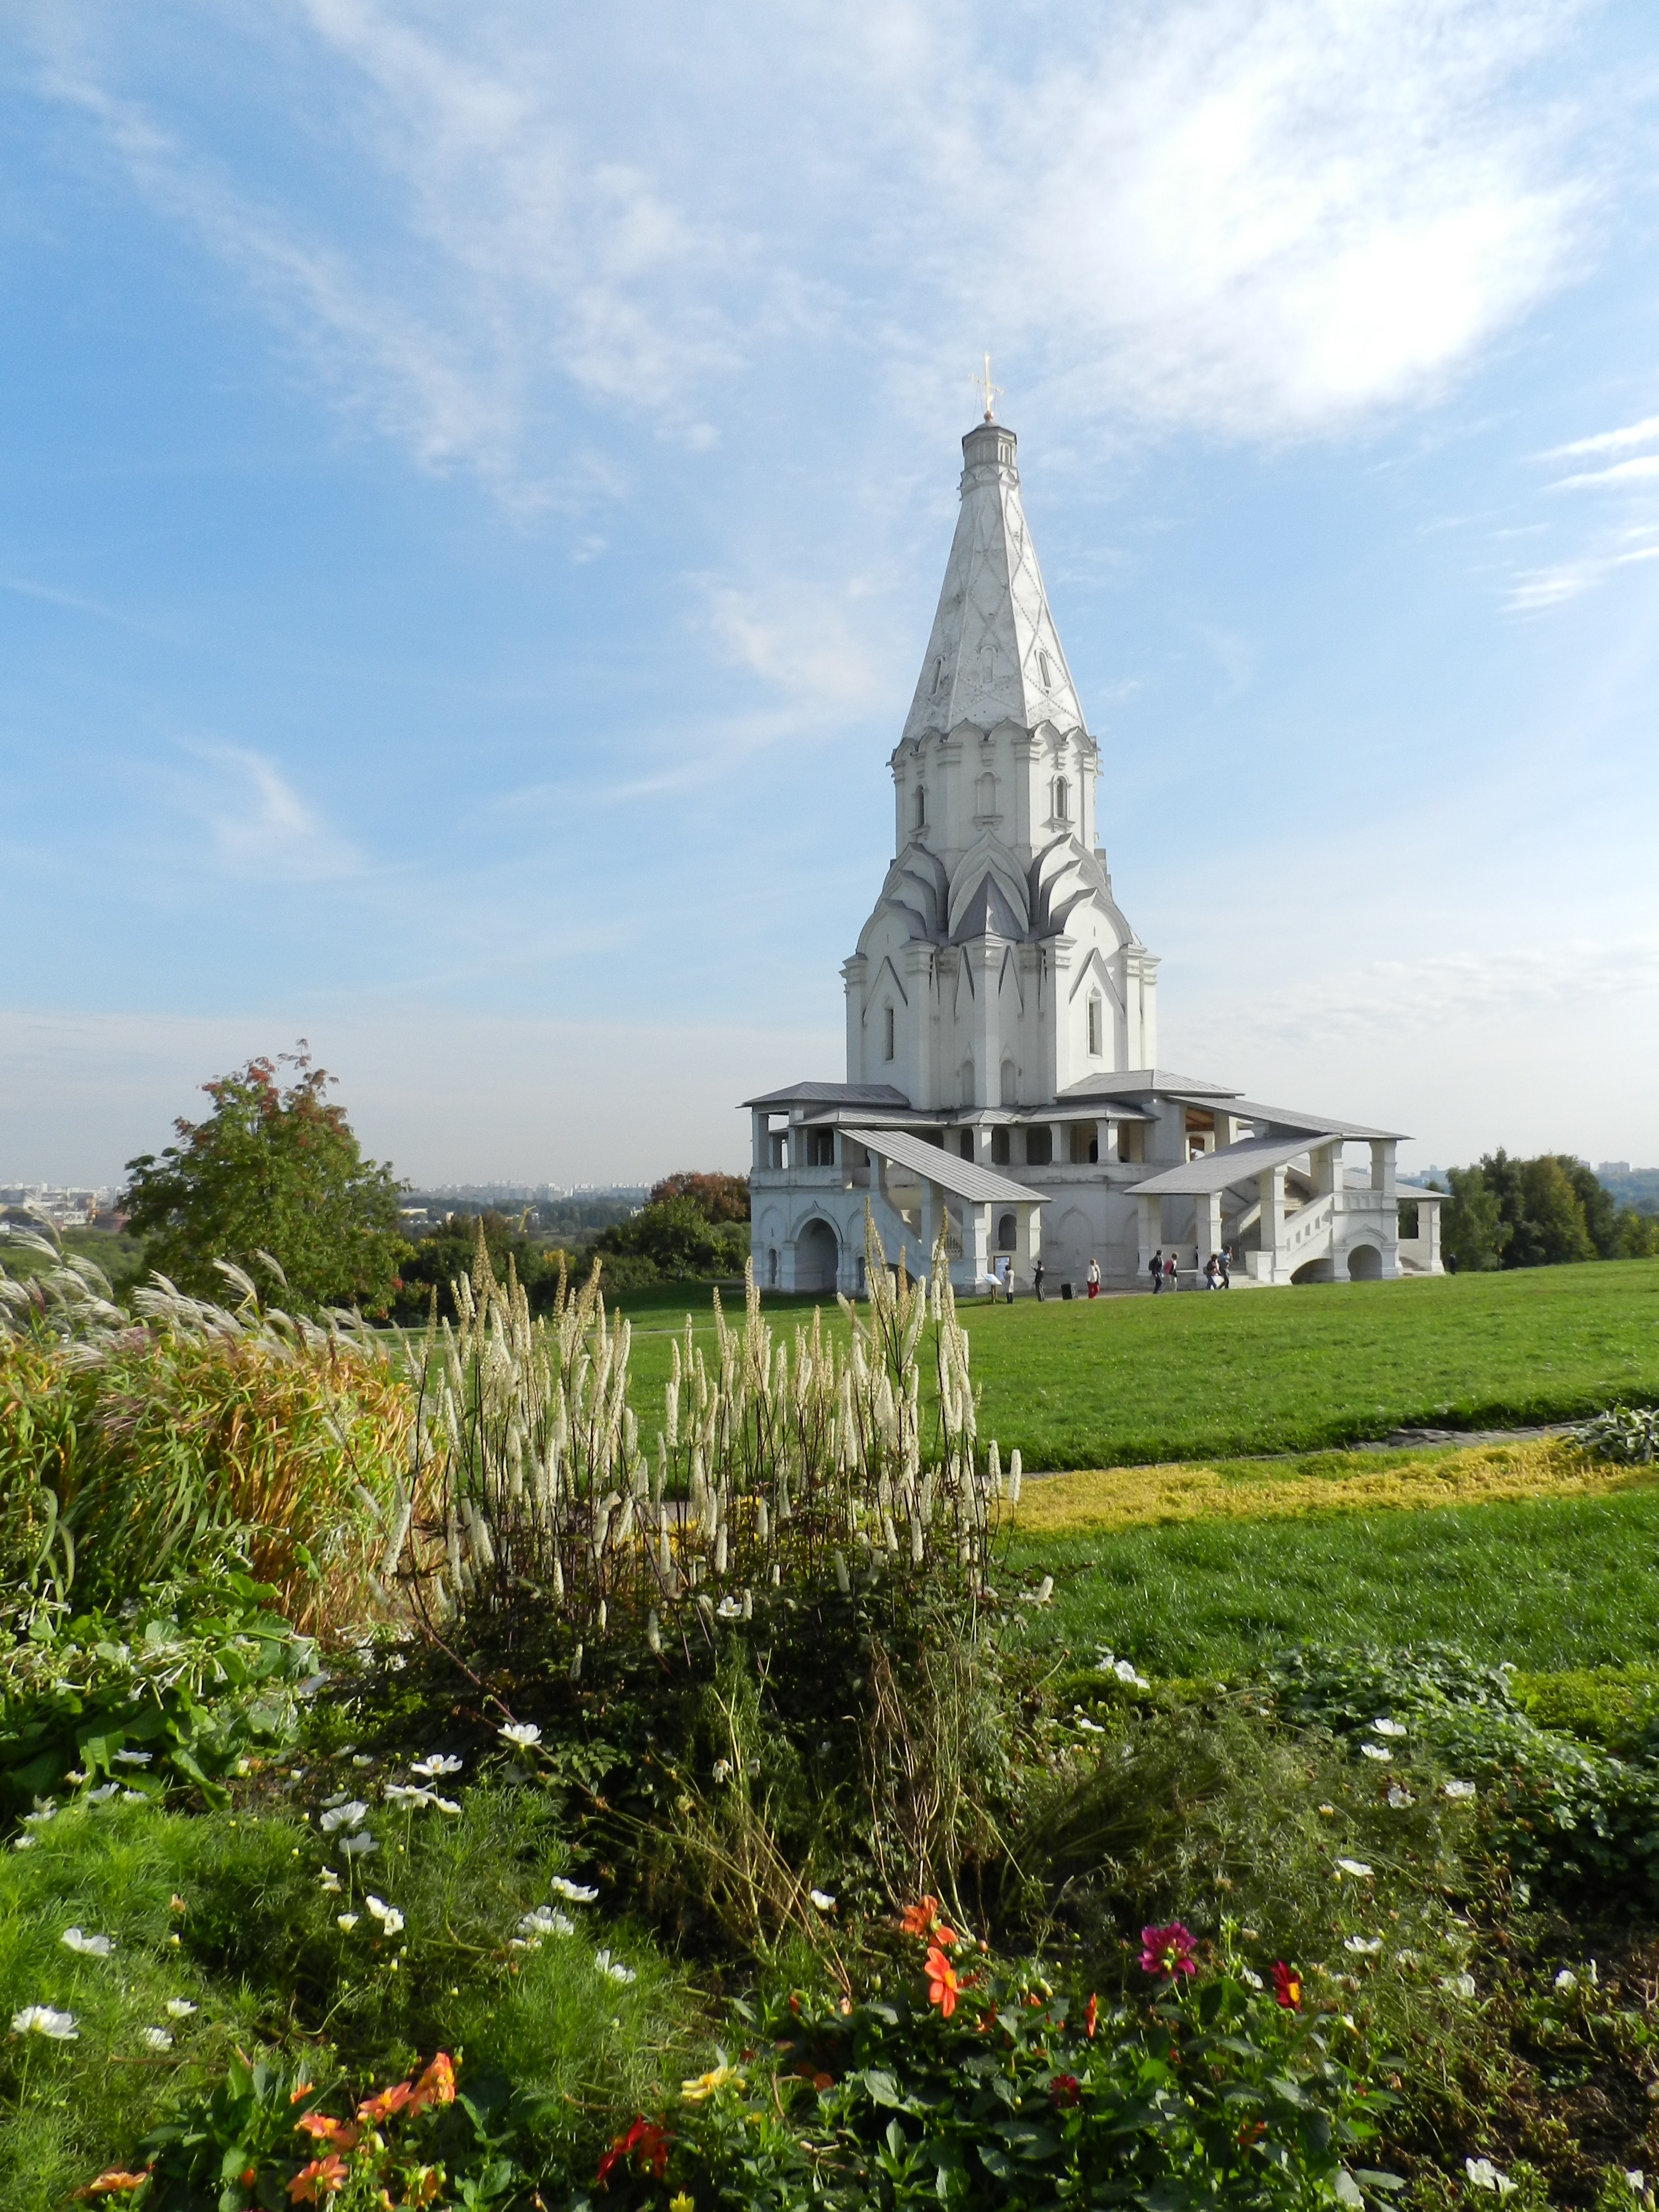
building, chateau, tower, church, chapel, place of worship, temple, monastery, estate, kolomna, church of the ascension